Menachem Mendel Schneerson

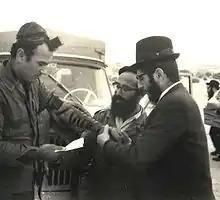
Chabad followers wrapping Teffilin with Jewish strangers on the street

That same year, Schneerson sent his first emissary to Morocco and established schools and a synagogue for the Moroccan Jewish community. In 1958, Schneerson established schools and synagogues in Detroit, Michigan, in Milan, Italy, and in London. Beginning in the 1960s, Schneerson instituted a system of "mitzvah campaigns" to encourage the observance of ten basic Jewish practices, such as tefillin for men, Shabbat candles for women, and loving your fellow for all people. Schneersohn's campaign brought the concept of tefillin to Jewish men everywhere, and he has been referred to as "the great modern popularizer of tefillin". Until his campaign, tefillin was largely the domain of the meticulously observant.